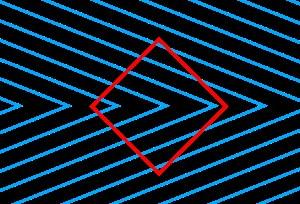
L'illusion de Orbison est une illusion d'optique qui a été décrite pour la première fois par le psychologue William Orbison en 1939. Le carré apparait déformé. L'arrière-plan nous donne l'impression d'être dans une sorte de perspective. Notre cerveau voit la forme déformée. Il s'agit d'une variante de l'illusion de Wundt et de l'illusion de Hering.